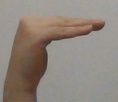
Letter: haa